Downtown Tampa

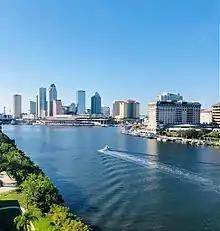
View of downtown looking north, from Davis Islands overlooking Seddon Channel.

Downtown Tampa is the central business district of Tampa, Florida, United States, and the chief financial district of the Tampa Bay Area.